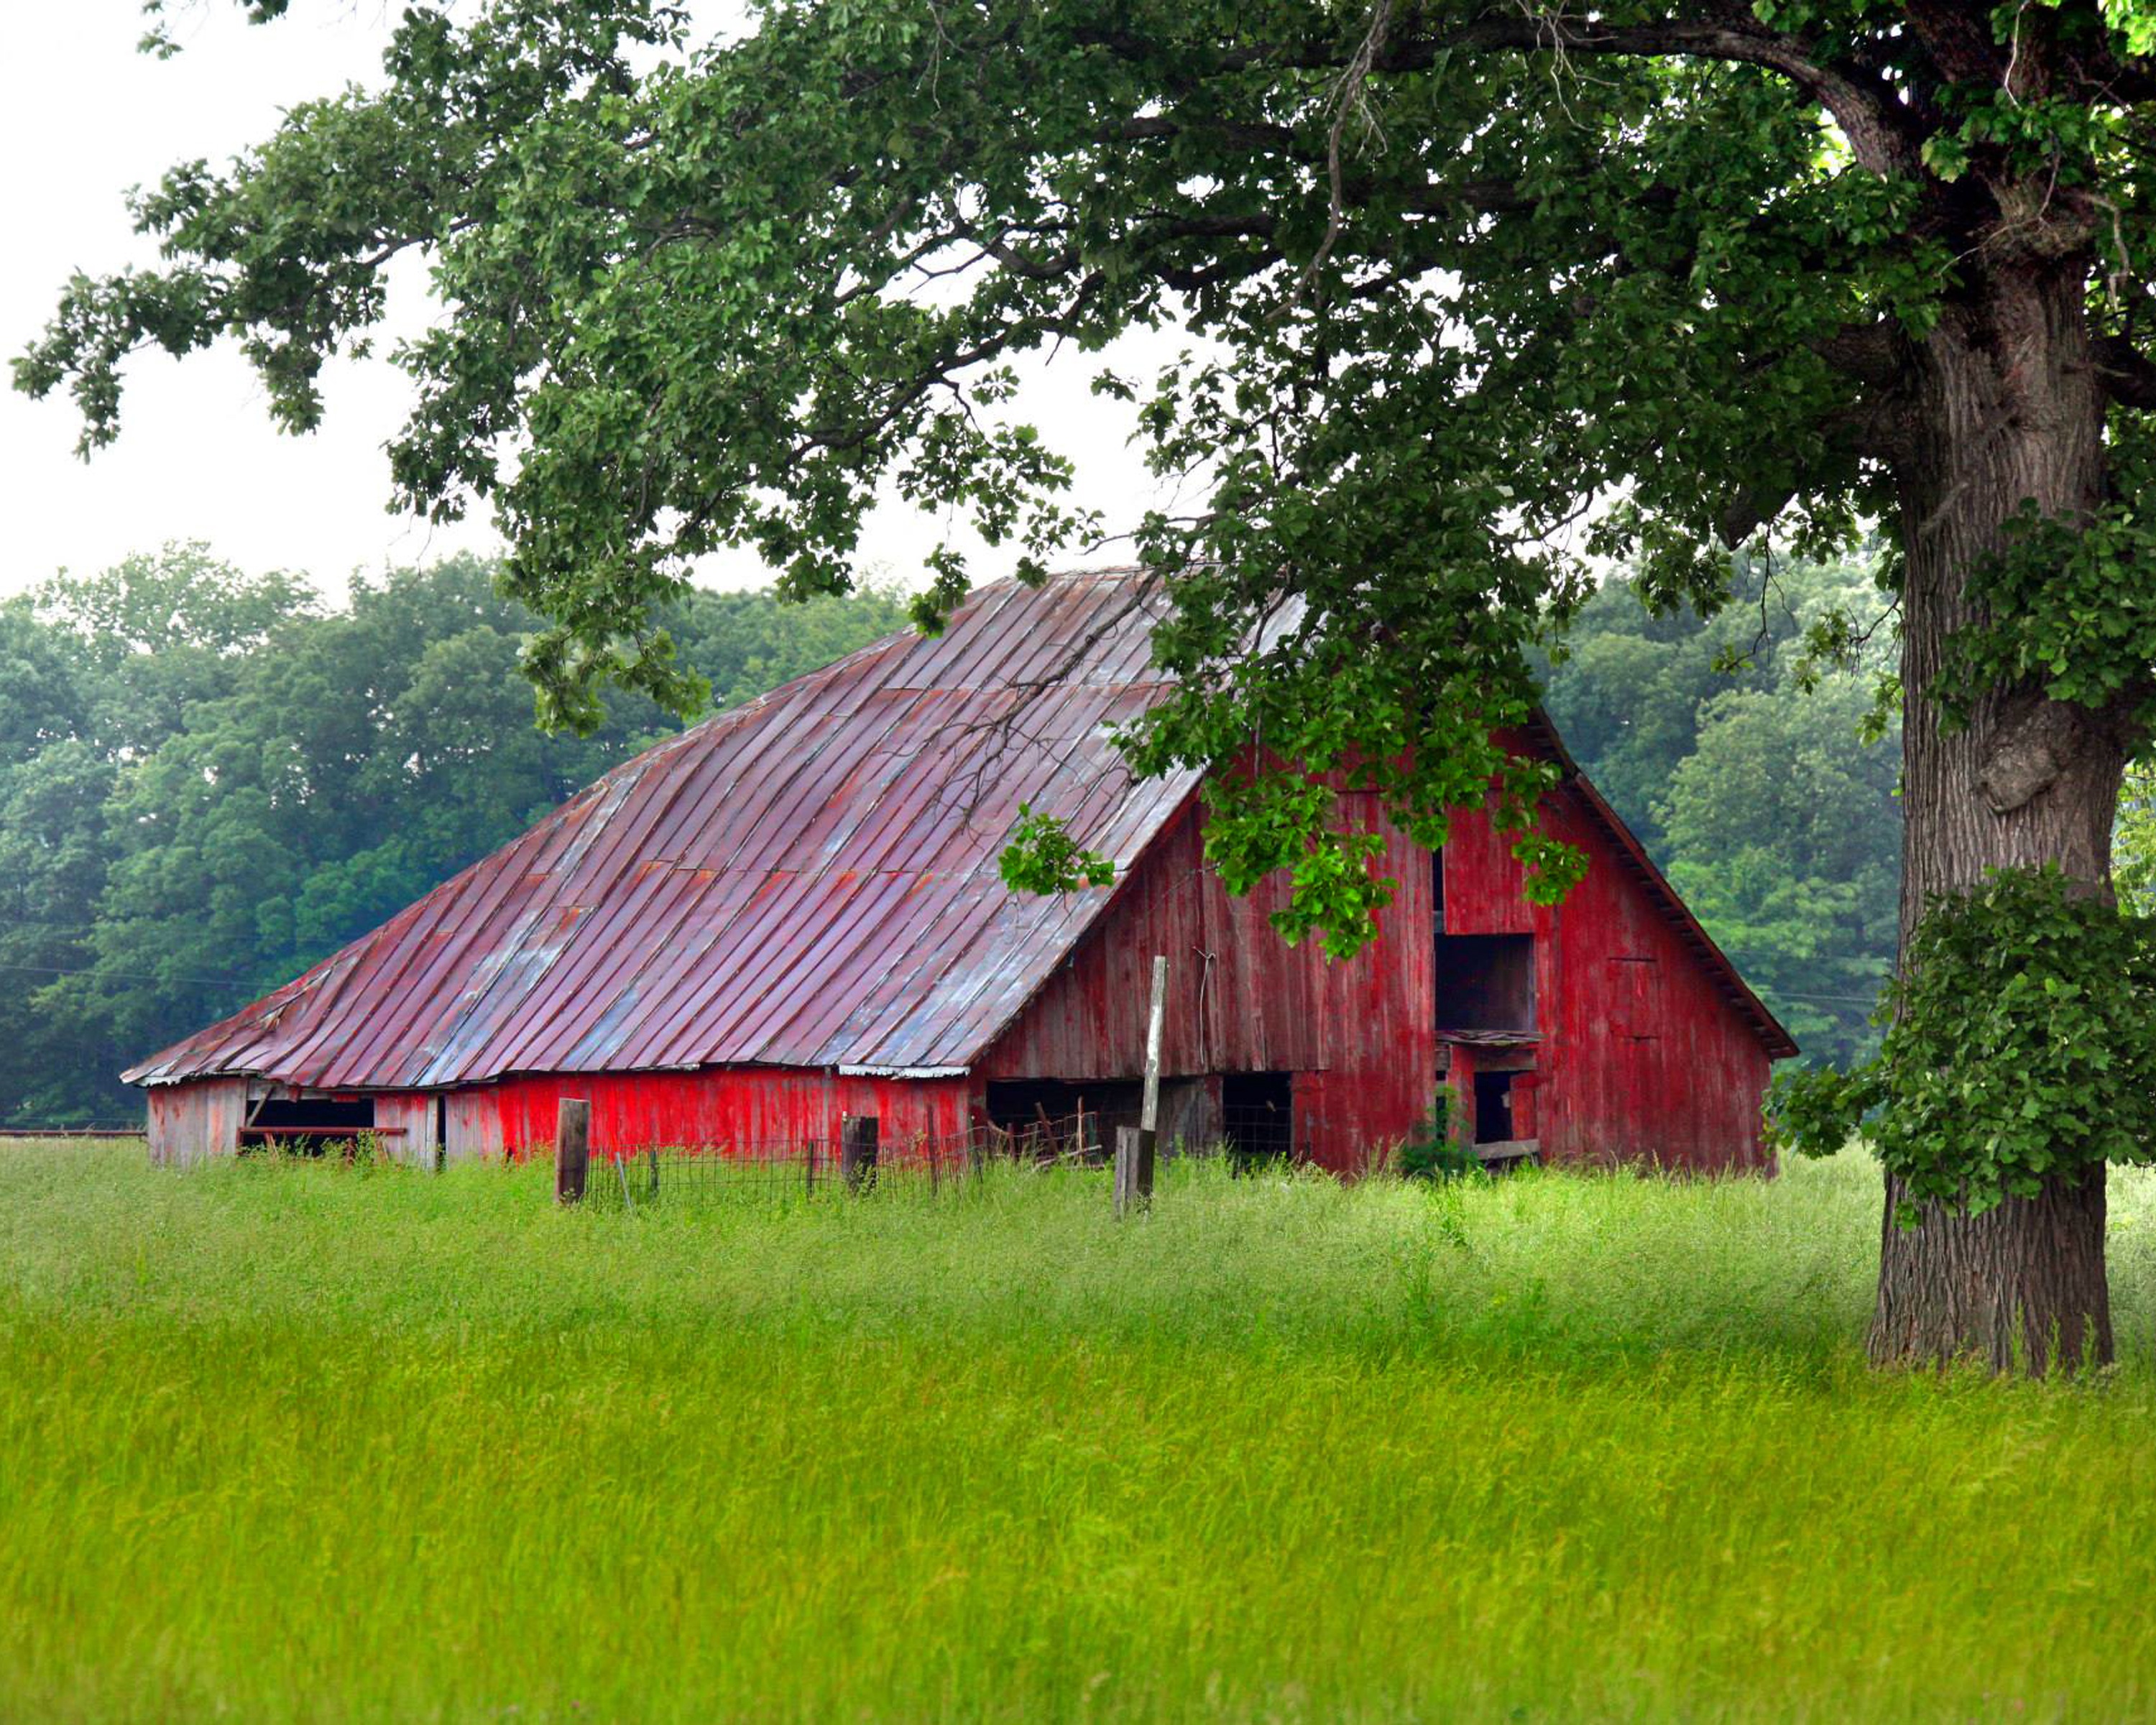
farm, meadow, house, building, barn, hut, village, shack, cottage, rural area